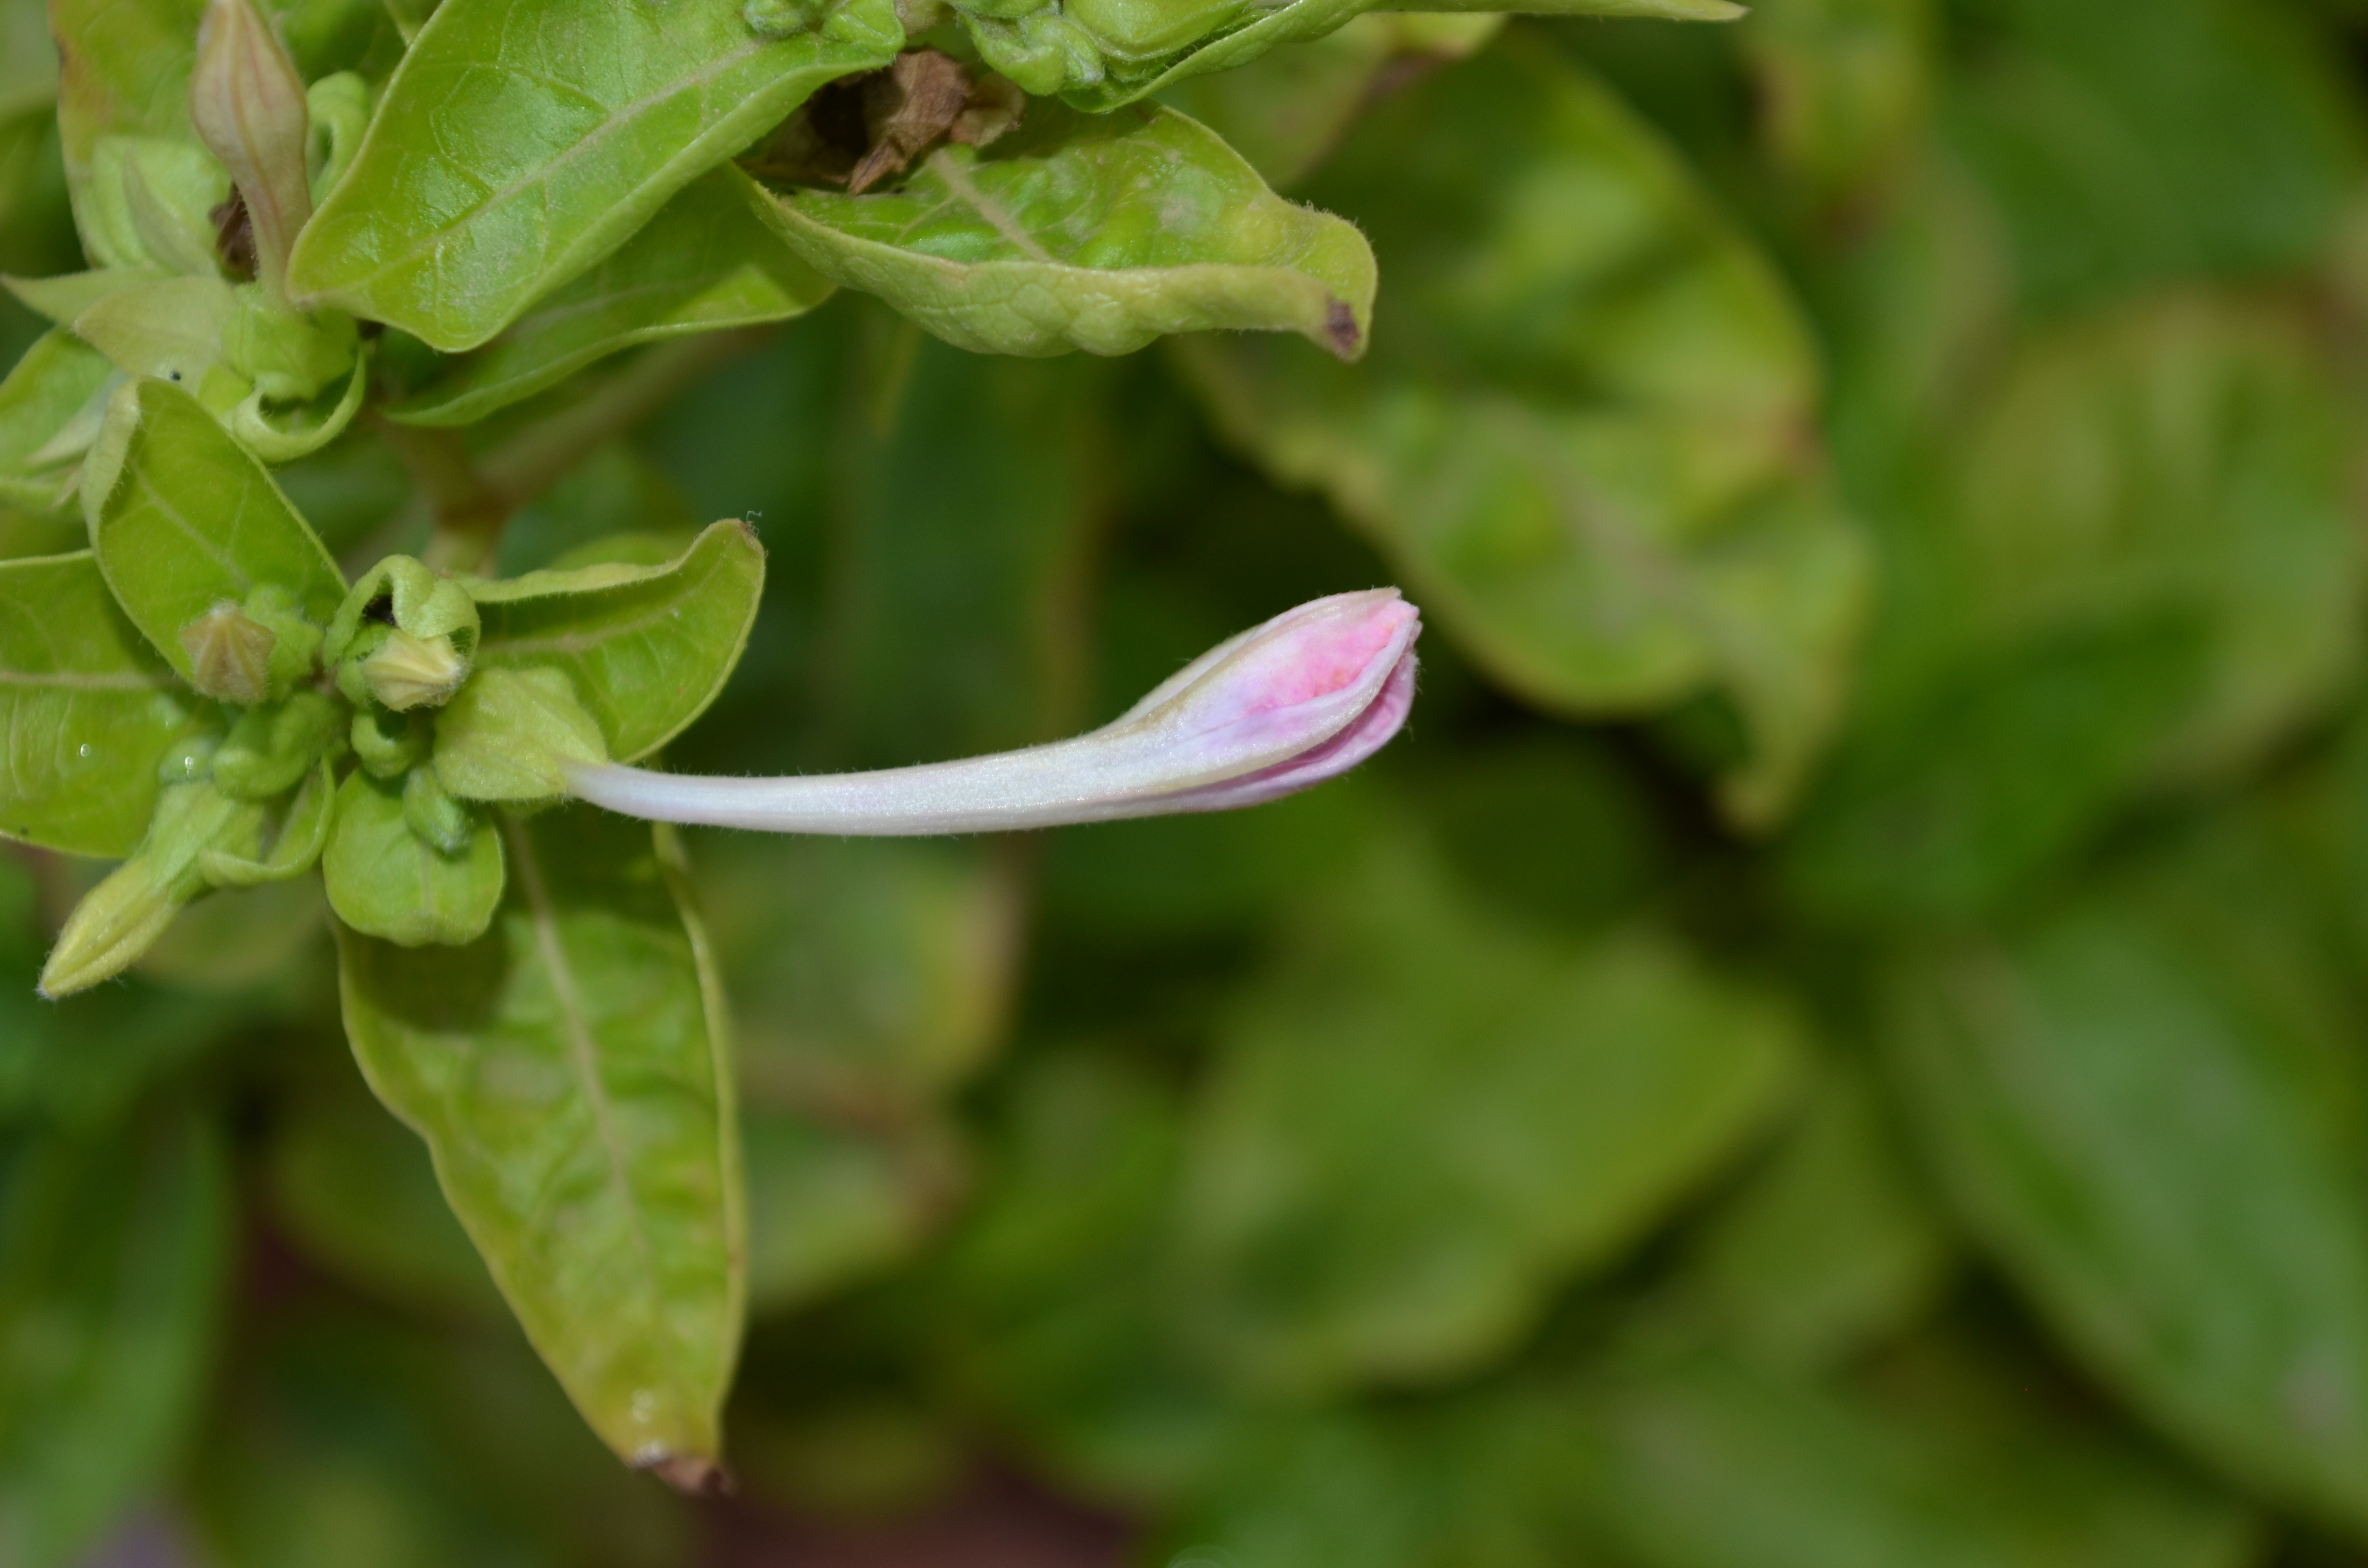
tree, nature, blossom, plant, leaf, flower, food, green, herb, produce, botany, flora, wildflower, shrub, macro photography, flowering plant, land plant